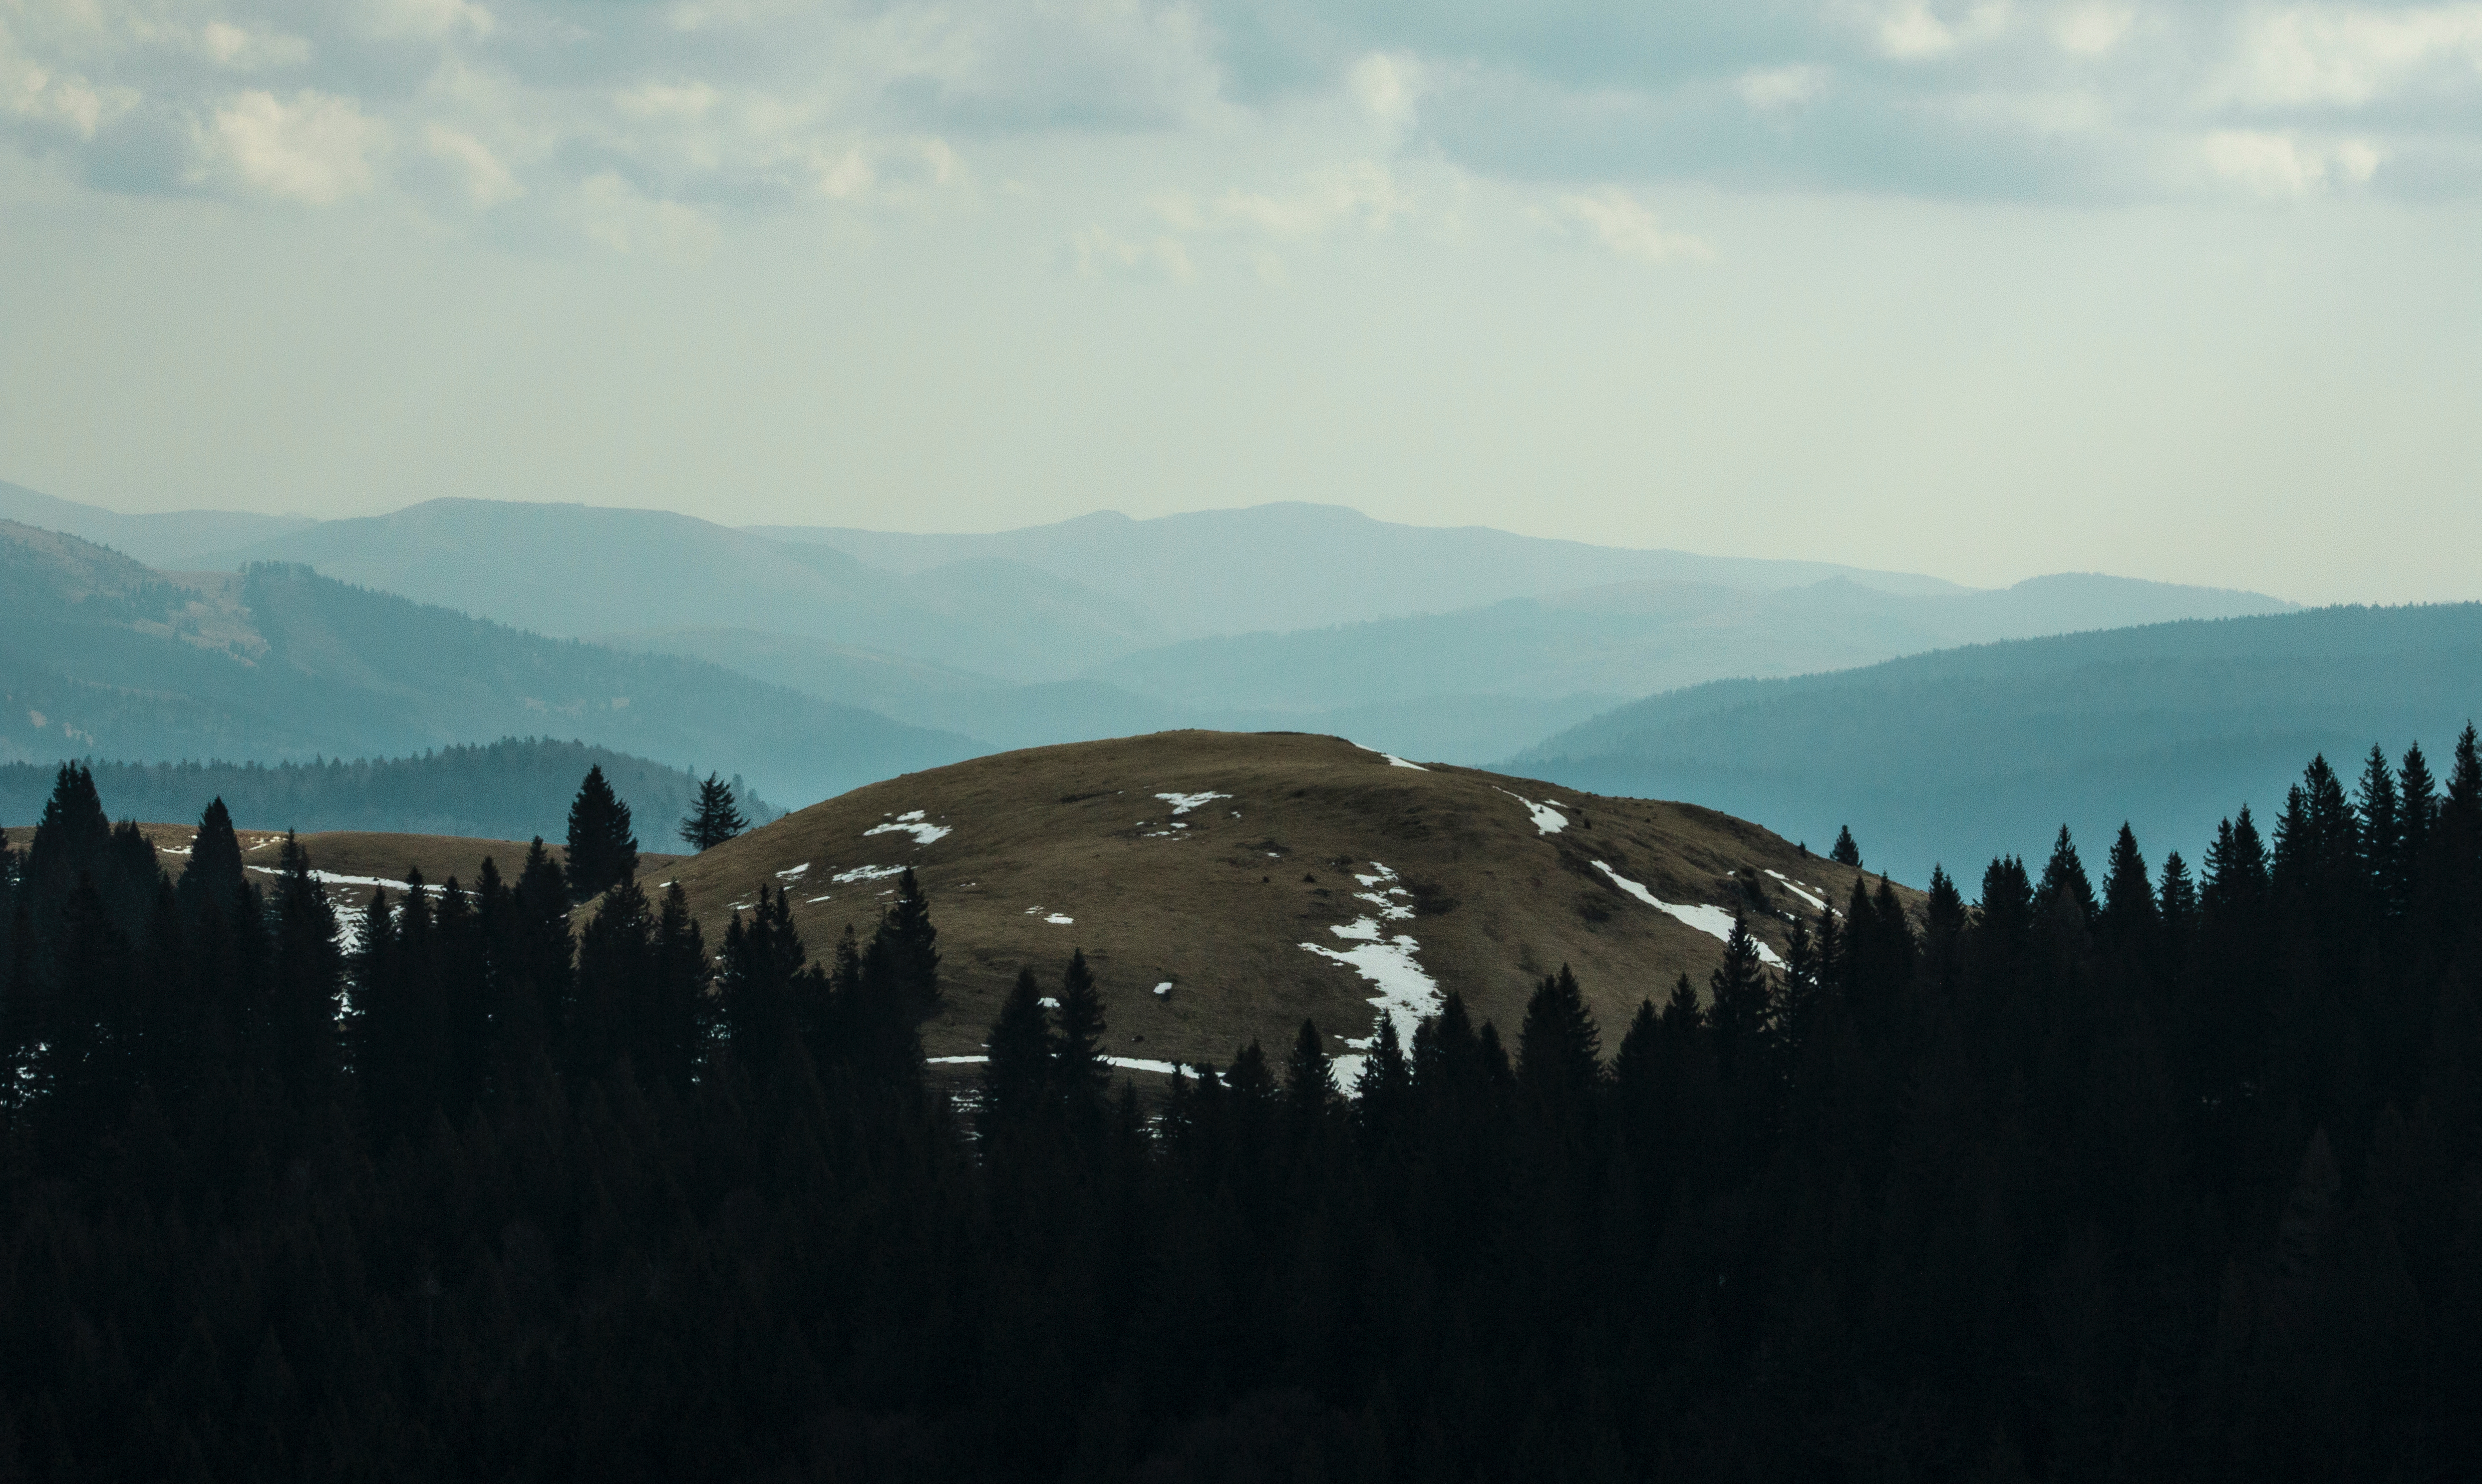
landscape, tree, nature, forest, wilderness, silhouette, mountain, snow, cloud, sunrise, sunset, mist, morning, hill, lake, dawn, valley, mountain range, dusk, weather, ridge, summit, alps, fell, landform, geographical feature, atmospheric phenomenon, mountainous landforms